Valerian Zubov

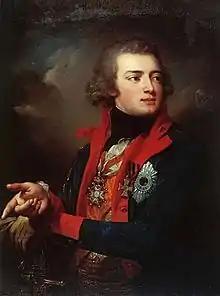
Zubov in 1796

Count Valerian Aleksandrovich Zubov (1771–1804) was a Russian general who led the Persian Expedition of 1796. His siblings included Platon Zubov and Olga Zherebtsova.